João Pedro Silva (triathlete)

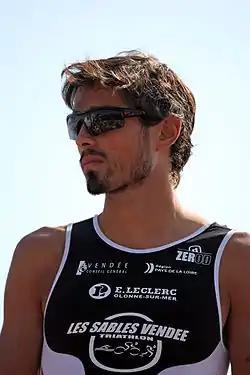
João Silva at the Grand Final of the Grand Prix de Triathlon in Nice, 2012

João Pedro Lopes da Silva (born 15 May 1989) is a Portuguese professional triathlete. He was the European Under-23 Champion in 2008, 2010 and 2011, National Junior Champion in 2006 and 2007 and the National Under-23 Champion in 2008. At the 2012 Summer Olympics Silva placed 9th thus becoming the most decorated male triathlete in Portuguese history. On 23 January 2013, Silva joined S.L. Benfica's triathlon team. He won the silver medal at the 2015 European Games in Baku.